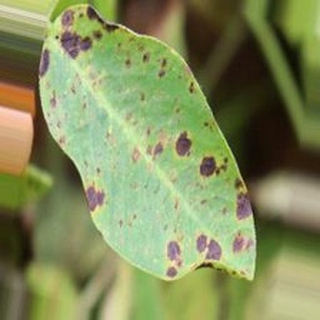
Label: groundnut_late_leaf_spot